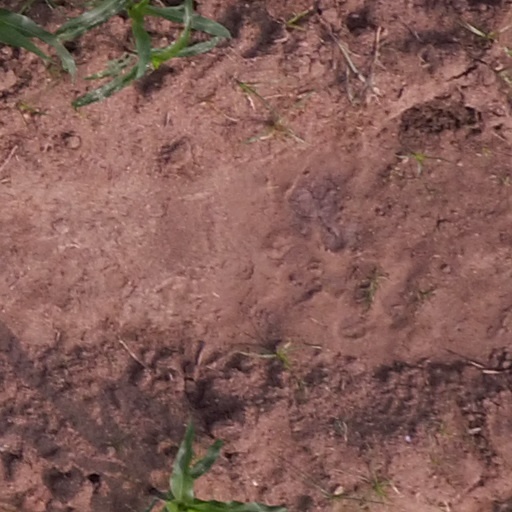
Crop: maize; corn